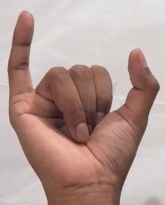
ASL sign: Y